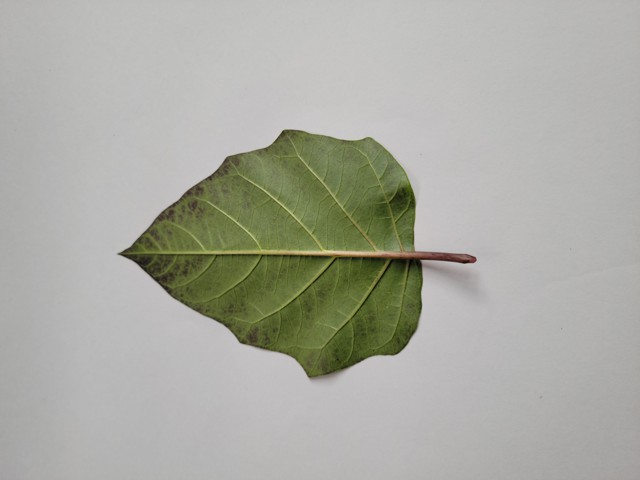
Plant: kalodhutura